Balmuildy

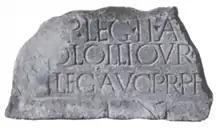
RIB 2191. Honorific Building Inscription of the Second Legion. George MacDonald calls in no. 27 in the 2nd edition of his book "The Roman Wall in Scotland". It has been scanned and a video produced.

The site was excavated by Steuart Napier Miller who wrote about it in his 1922 volume: "The Roman fort at Balmuildy (Summerston, near Glasgow) on the Antonine Wall". Sir George Macdonald also described the site in the 1934 in "The Roman wall in Scotland". The related site of Summerston was written about by J. M. Davidson in 1937.